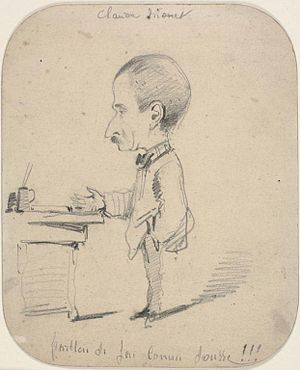
Kontor
Karikatur af en kontorist, der arbejder ved sin kontorpult i stående stilling. Tegnet af Claude Monet omkring 1855.
Et kontor er en lokalitet, for eksempel et lokale, som er beregnet til at ansat og frivilligt personale, inden for det offentlige, private og foreninger, kan udføre administrative opgaver.